Frank Kimbrough (American football)

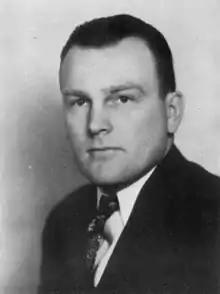
Kimbrough pictured in "The Bronco 1936", Hardin–Simmons yearbook

Francis Henry Kimbrough (June 24, 1904 – February 4, 1971) was an American football player, coach of football and basketball, and college athletics administrator. He served as the head football coach at Hardin–Simmons University (1935–1940), Baylor University (1941–1942, 1945–1946), and West Texas State University—now West Texas A&M University (1947–1957). Kimbrough was also the head basketball coach at Hardin–Simmons from 1936 to 1941, tallying a mark of 29–50. He was the brother of Texas A&M star football player John Kimbrough.